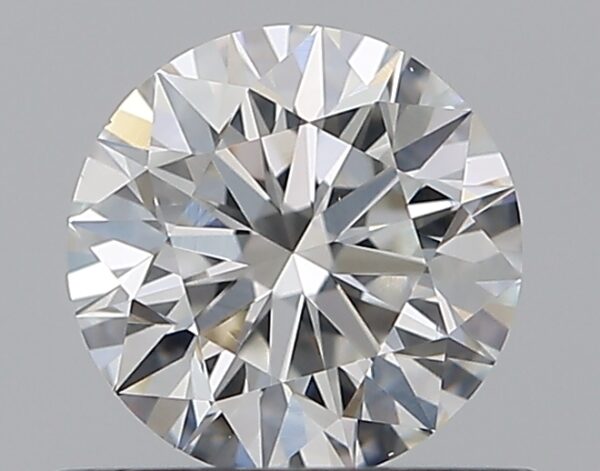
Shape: round
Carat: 0.53
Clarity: VS1
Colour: G
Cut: EX
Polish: EX
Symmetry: EX
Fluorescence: N
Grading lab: GIA
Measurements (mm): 5.17 x 5.19 x 3.23